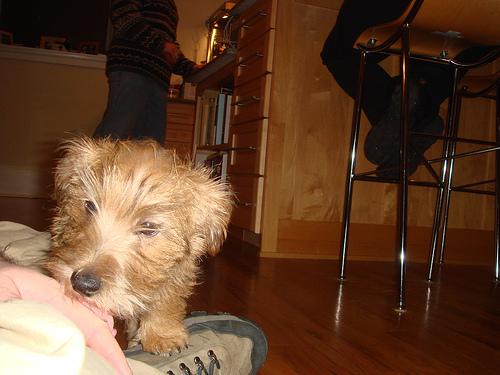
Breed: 203-n000027-Norfolk_terrier